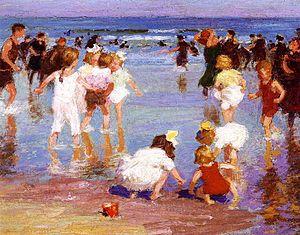
Edward Henry Potthast, né le 10 juin 1857 à Cincinnati dans l'Ohio et décédé le 9 mars 1927 à New York dans l'état de New York aux États-Unis, est un peintre impressionniste américain, connu pour ces peintures de paysage de la Nouvelle-Angleterre, ces vues de Central Park et ces scènes d'activités en plein air remplies de soleil et de couleurs vives représentant des familles et des enfants le long de la côte et des plages de Long Island.